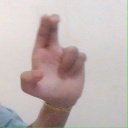
अक्षर: आ